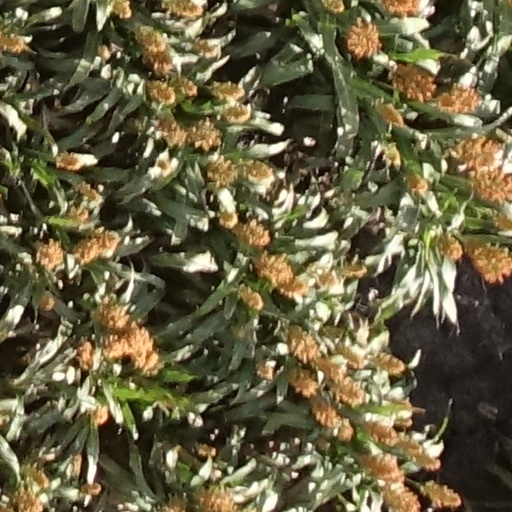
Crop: sorghum